Berlin, New York

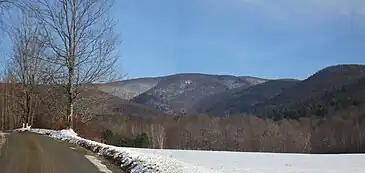
Berlin Mountain, also known to locals as Macomber Mountain, seen from Cowdry Hollow Road in Berlin @ 1,200 feet.

According to the United States Census Bureau, the town has a total area of , of which is land and (0.45%) is water.